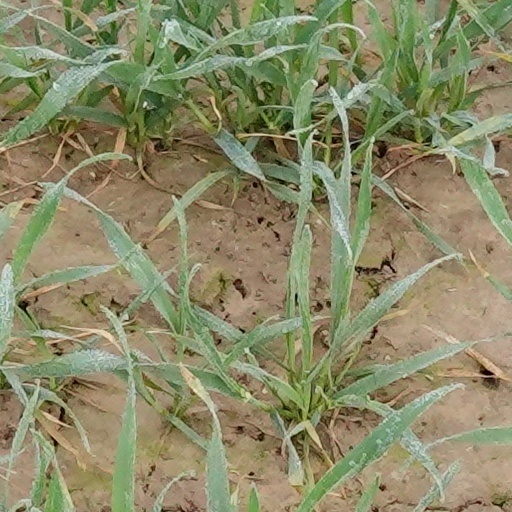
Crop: wheat